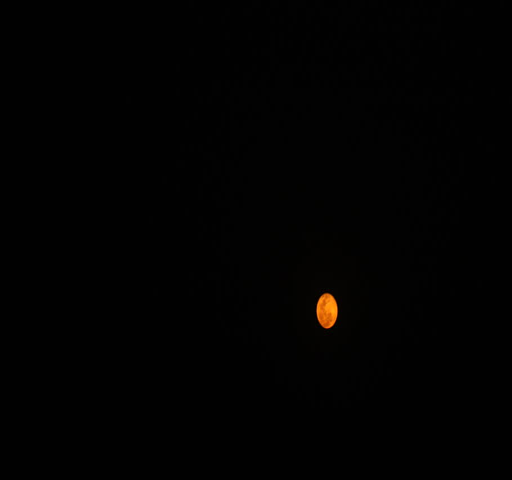
moon set in the sky